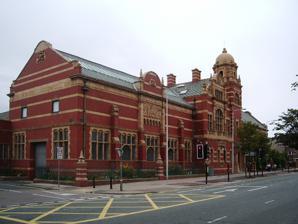
Building: Nan Tait Centre
Country: Unknown
Year built: 1903
Protected building in Barrow-in-Furness, Cumbria, England Nan Tait Centre The Nan Tait Centre in July 2007 General information Location Barrow-in-Furness , England , United Kingdom Coordinates 54°06′55″N 3°13′47″W / 54.115408°N 3.229696°W / 54.115408; -3.229696 Current tenants Various Construction started 1900 Completed 1903 Owner Cumbria County Council Design and construction Architect(s) Woodhouse and Willoughby Main contractor W Gradwell and Co. The Nan Tait Centre is a Grade II listed building located at Abbey Road in the Hindpool area of Barrow-in-Furness , Cumbria , England. Designed by architects Woodhouse and Willoughby it was built for the Barrow Corporation as the town's new Technical School. The foundation stone was laid on 26 May 1900 and the school was officially opened three years later on 25 August 1903. The Technical School narrowly escaped Luftwaffe bombing during World War II , although its close neighbour Christ Church was almost completely destroyed in April 1941. In 1970 the technical school was replaced by Thorncliffe School in Hawcoat .  The result was neglected maintenance and the building fell into a near dilapidated state. Despite the situation, the building was ultimately redeveloped in the early 2000s at a cost of £4 million and was named in honour of Agnes "Nan" Tait (Mayor of the Borough of Barrow-in-Furness from 1959 to 1960). The Nan Tait centre is now multifunctional serving as a cultural, exhibition and arts centre as well as a general office building. The Barracudas carnival band, Dare Dance, Capita Symonds , Barrow Borough Sports Council and Barrow Register Office are all tenants of the centre. Architecture The majority of the Nan Tait Centre is two storey, with the exception of the centrally located domed four storey tower. The building is red brick and terracotta with a slate roof and is noted for its two large east-facing engravings; one panel depicts six robed females underneath the moto ' Ars Longa Vita Brevis ', whilst the other bears the moto ' Labor omnia vincit ' as well as numerous technology-related scenes. Two large gable ends also face onto Bath Street and the centre's car park. See also Listed buildings in Barrow-in-Furness References